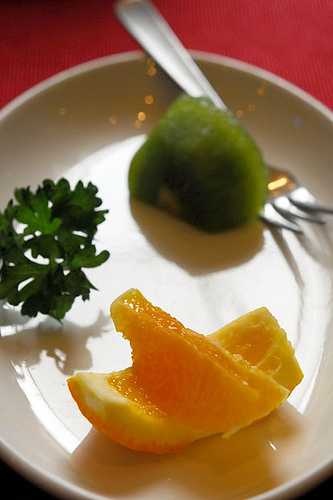
Label: Orange